Goldwind

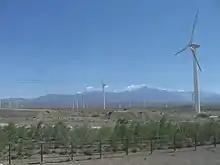
Goldwind turbines in operation at a wind farm outside of Urumqi in Xinjiang, China

This German wind turbine with conventional geared drive train is similar to HSW600 and was designed by aerodyn Energiesysteme GmbH.